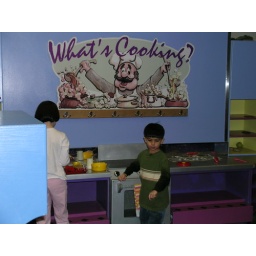
he was briefly confounded by a plastic mound of spaghetti with no pot to cook it in.